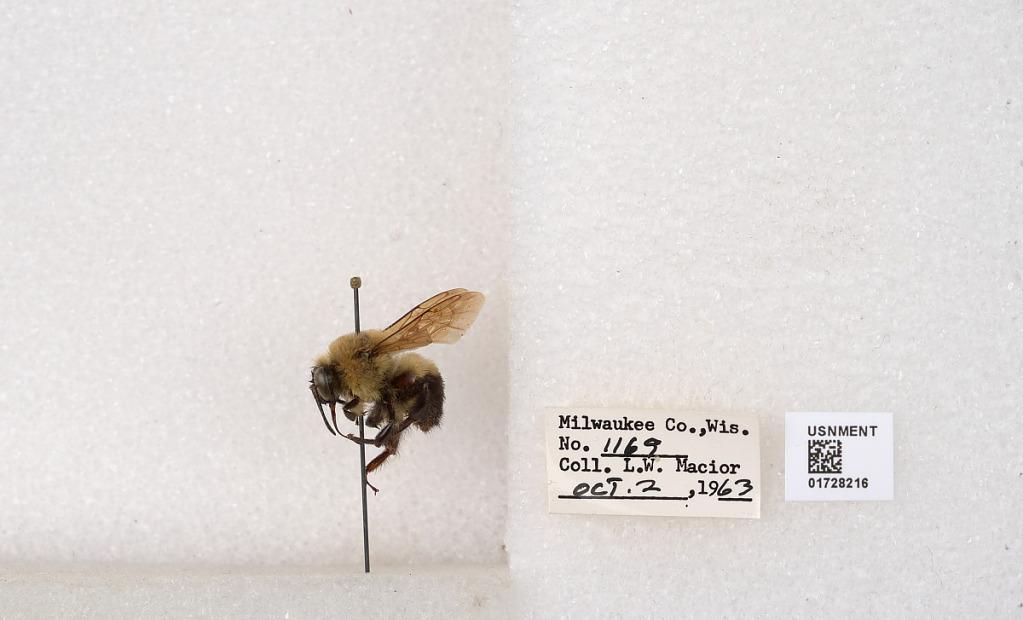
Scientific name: Bombus (Separatobombus) griseocollis (De Geer)
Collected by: L. Macior
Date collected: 1963-10-2
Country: United States
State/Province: Wisconsin
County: Milwaukee
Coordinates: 43.0217, -87.9291